Kalle Keituri

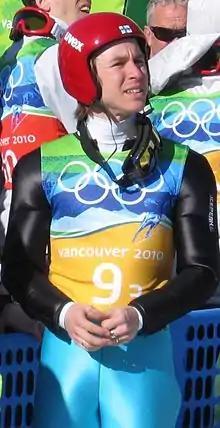
Keituri in Vancouver, 2010

Kalle Keituri (born 25 April 1984) is a Finnish former ski jumper who competed from 2002 to 2014.